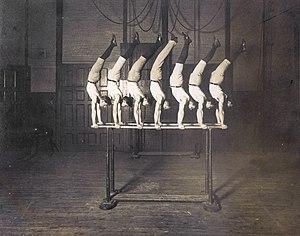
George Louis Eyser, né Georg Ludwig Friedrich Julius Eÿser le 31 août 1870 à Schwedeneck et mort le 6 mars 1919 à Denver, est un gymnaste américain, unijambiste, qui a concouru aux Jeux olympiques d'été de 1904 où il a gagné six médailles dont trois médailles d'or.